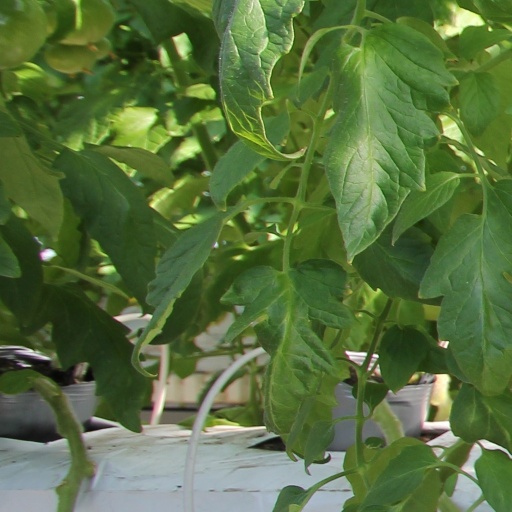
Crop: tomato